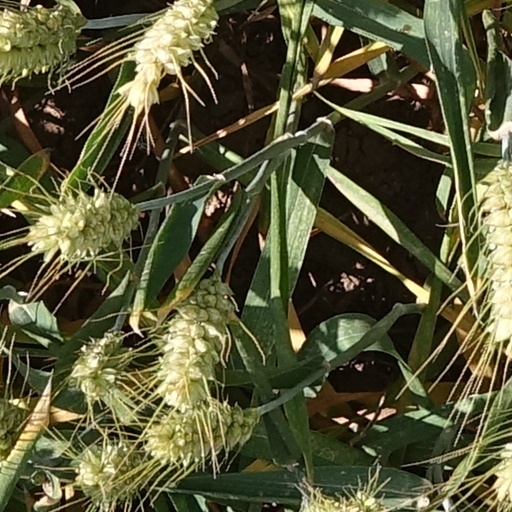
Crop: wheat